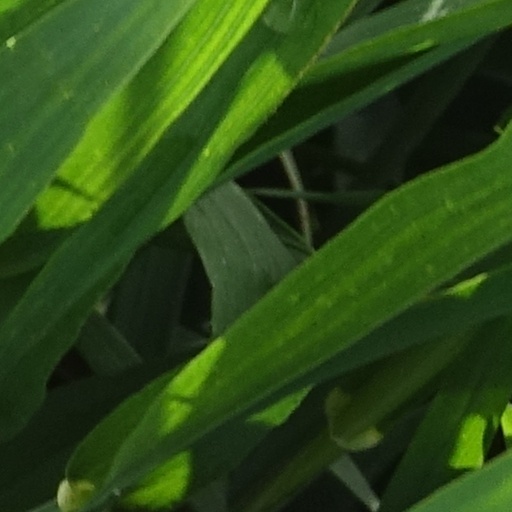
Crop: wheat